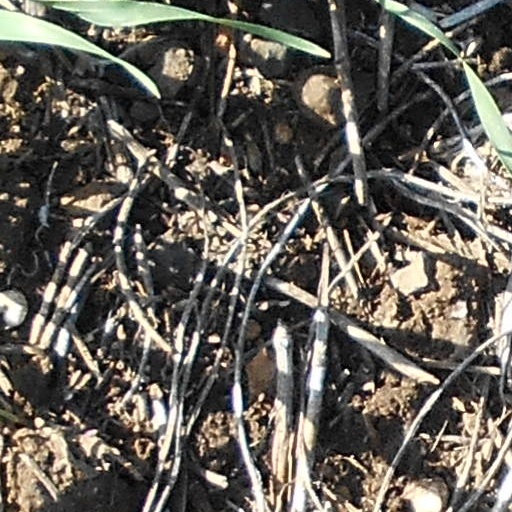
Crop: wheat